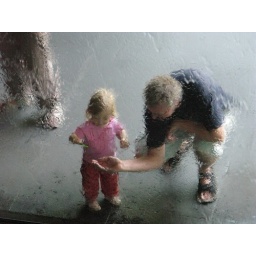
Young girl playing with the water installation in the front of the NGV